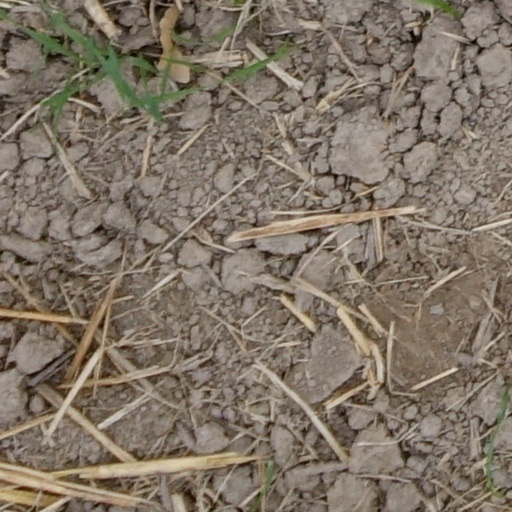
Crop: wheat